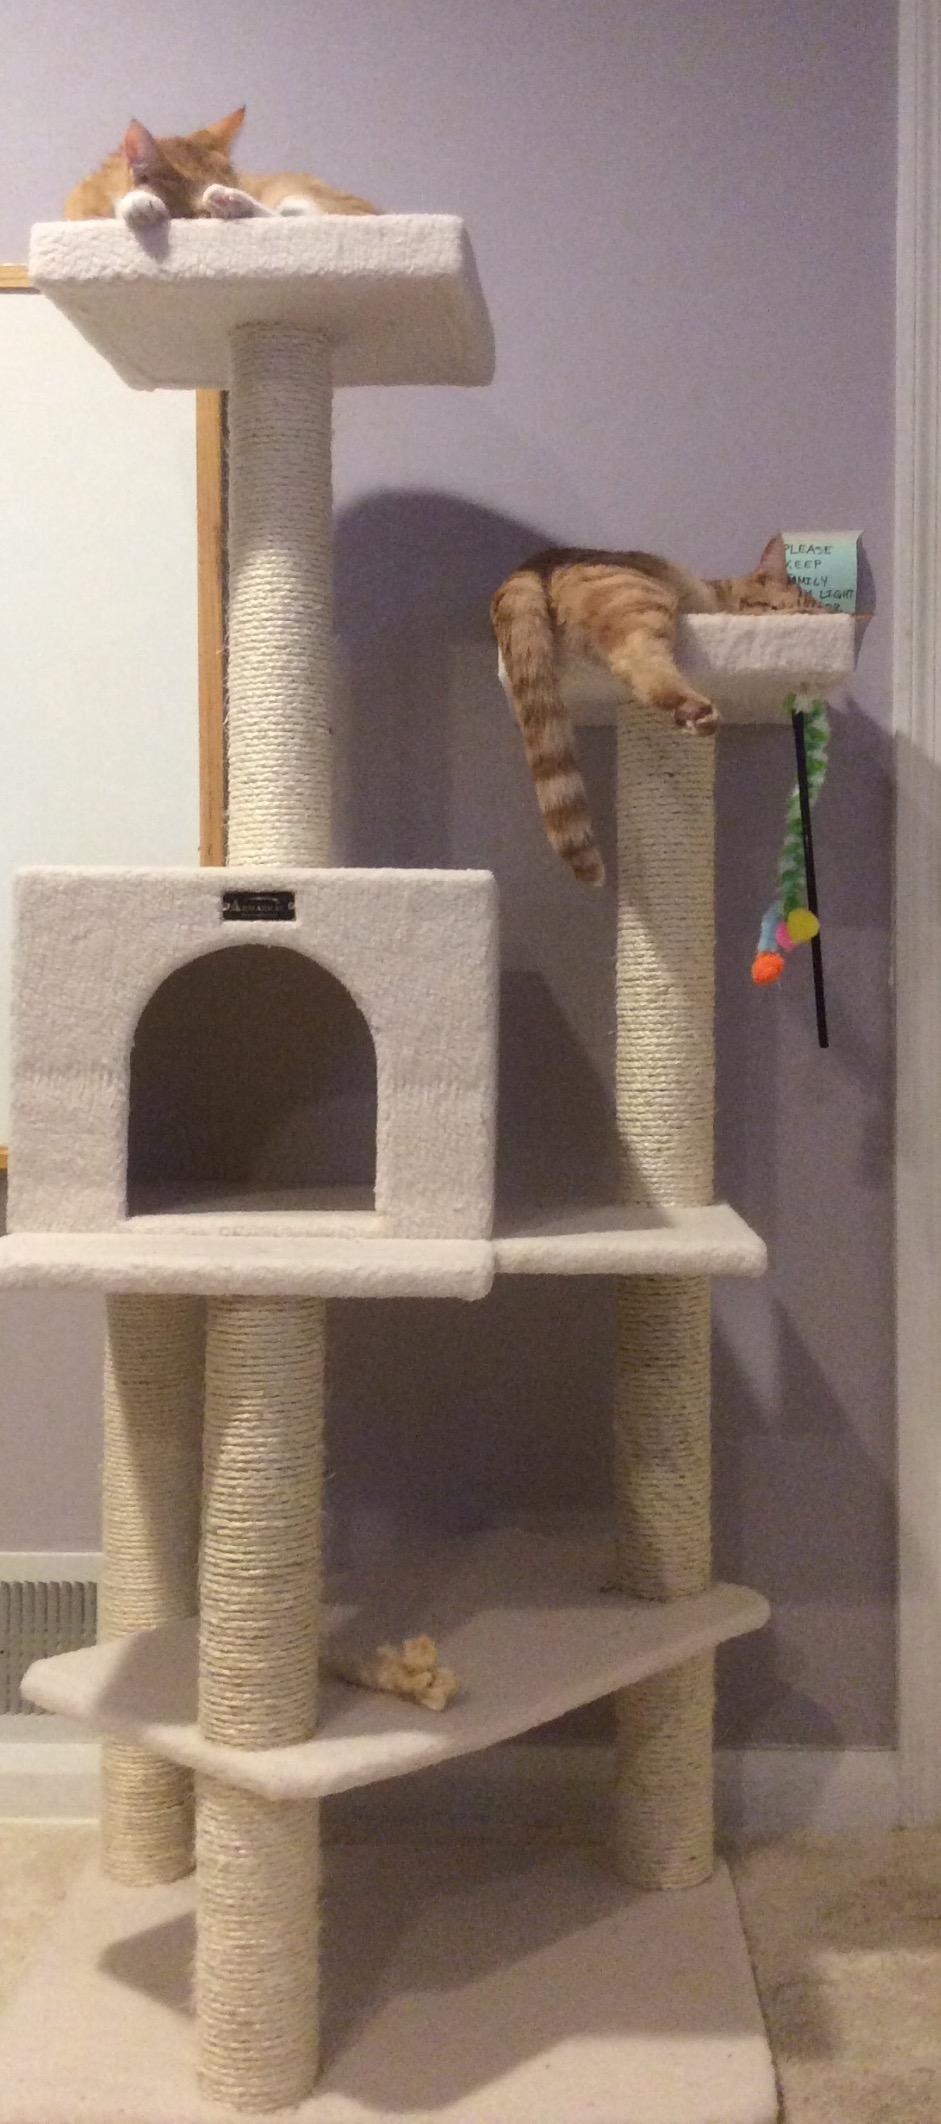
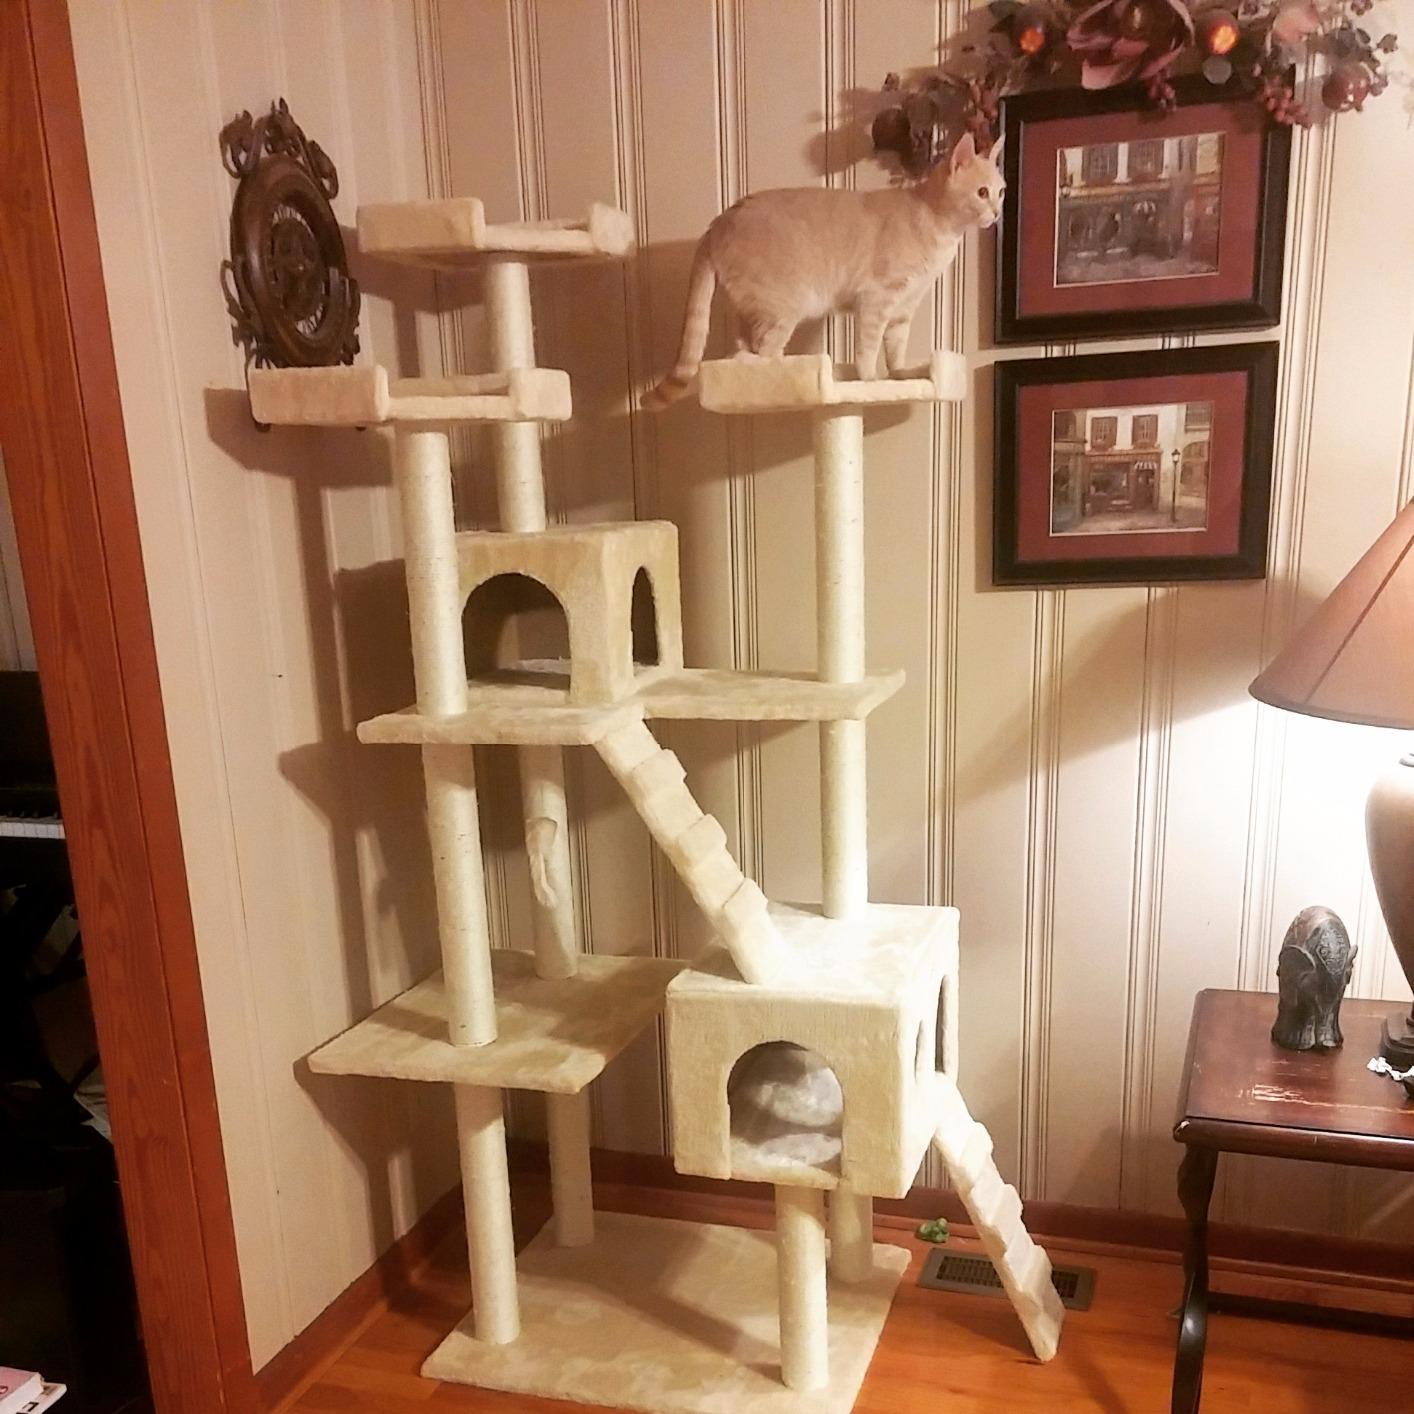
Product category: items_cat tree
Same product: no